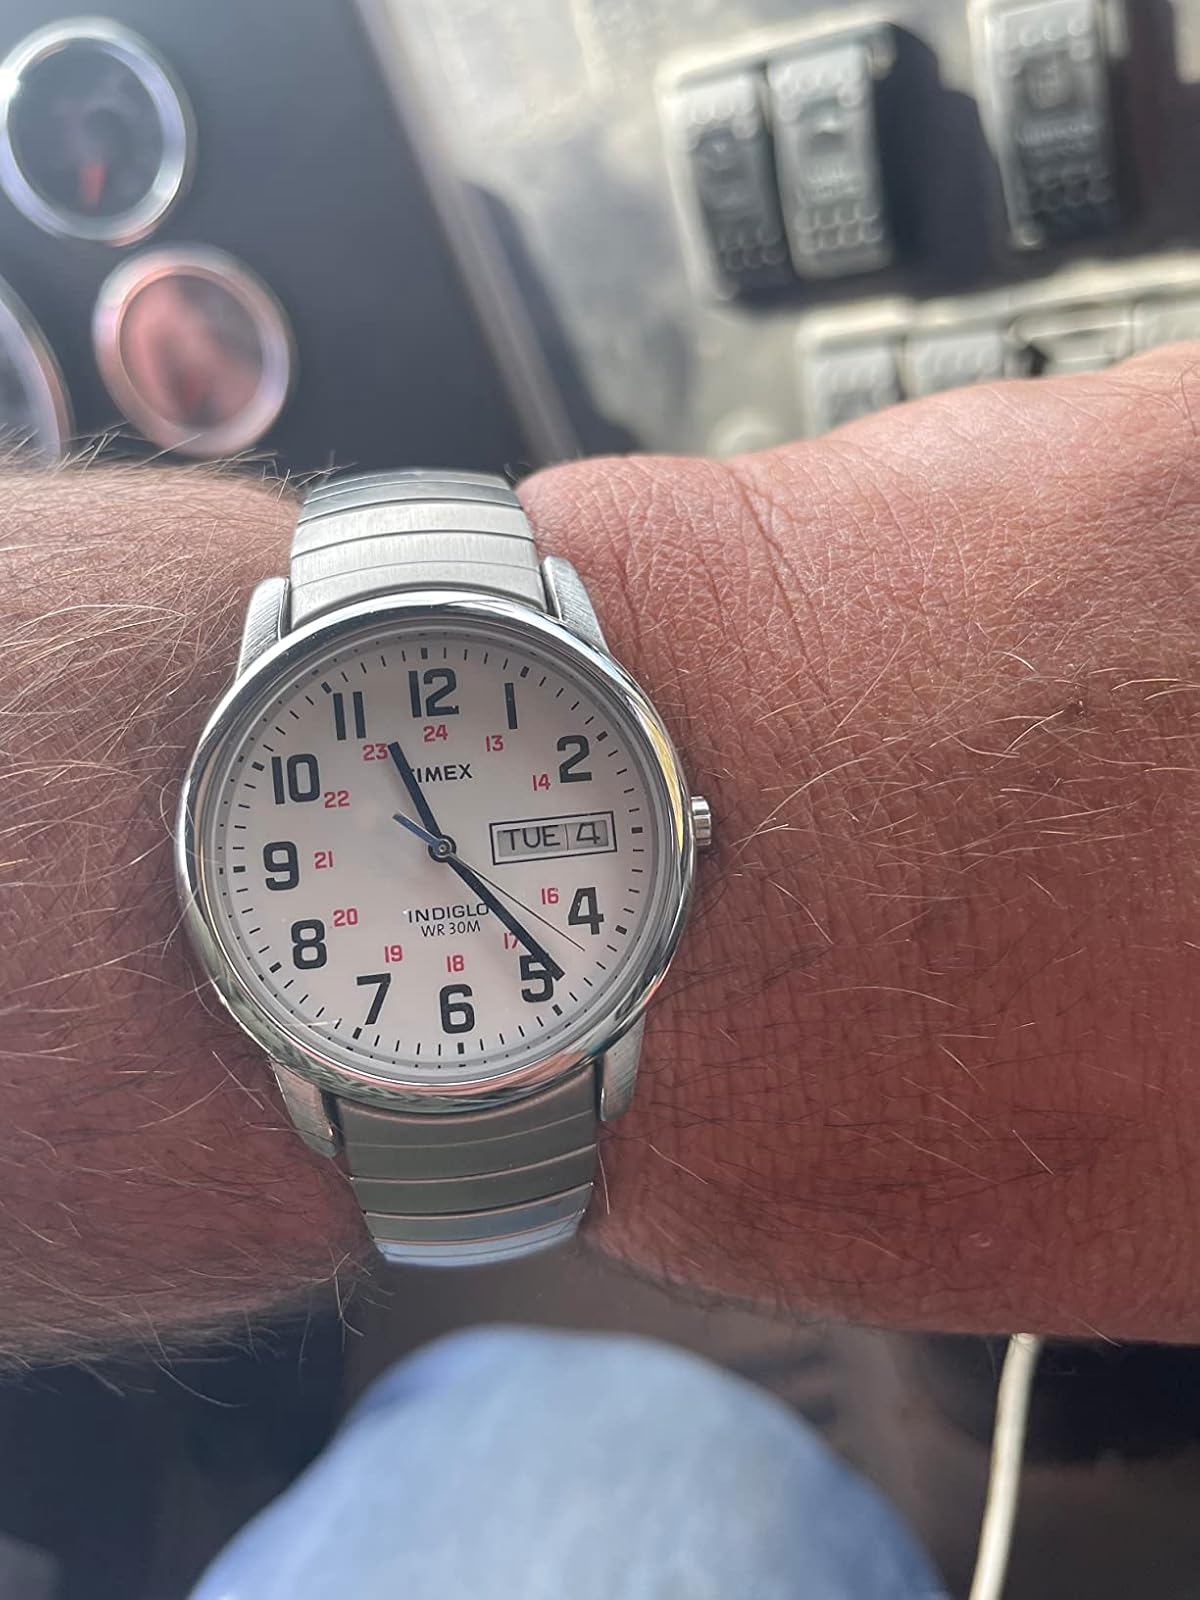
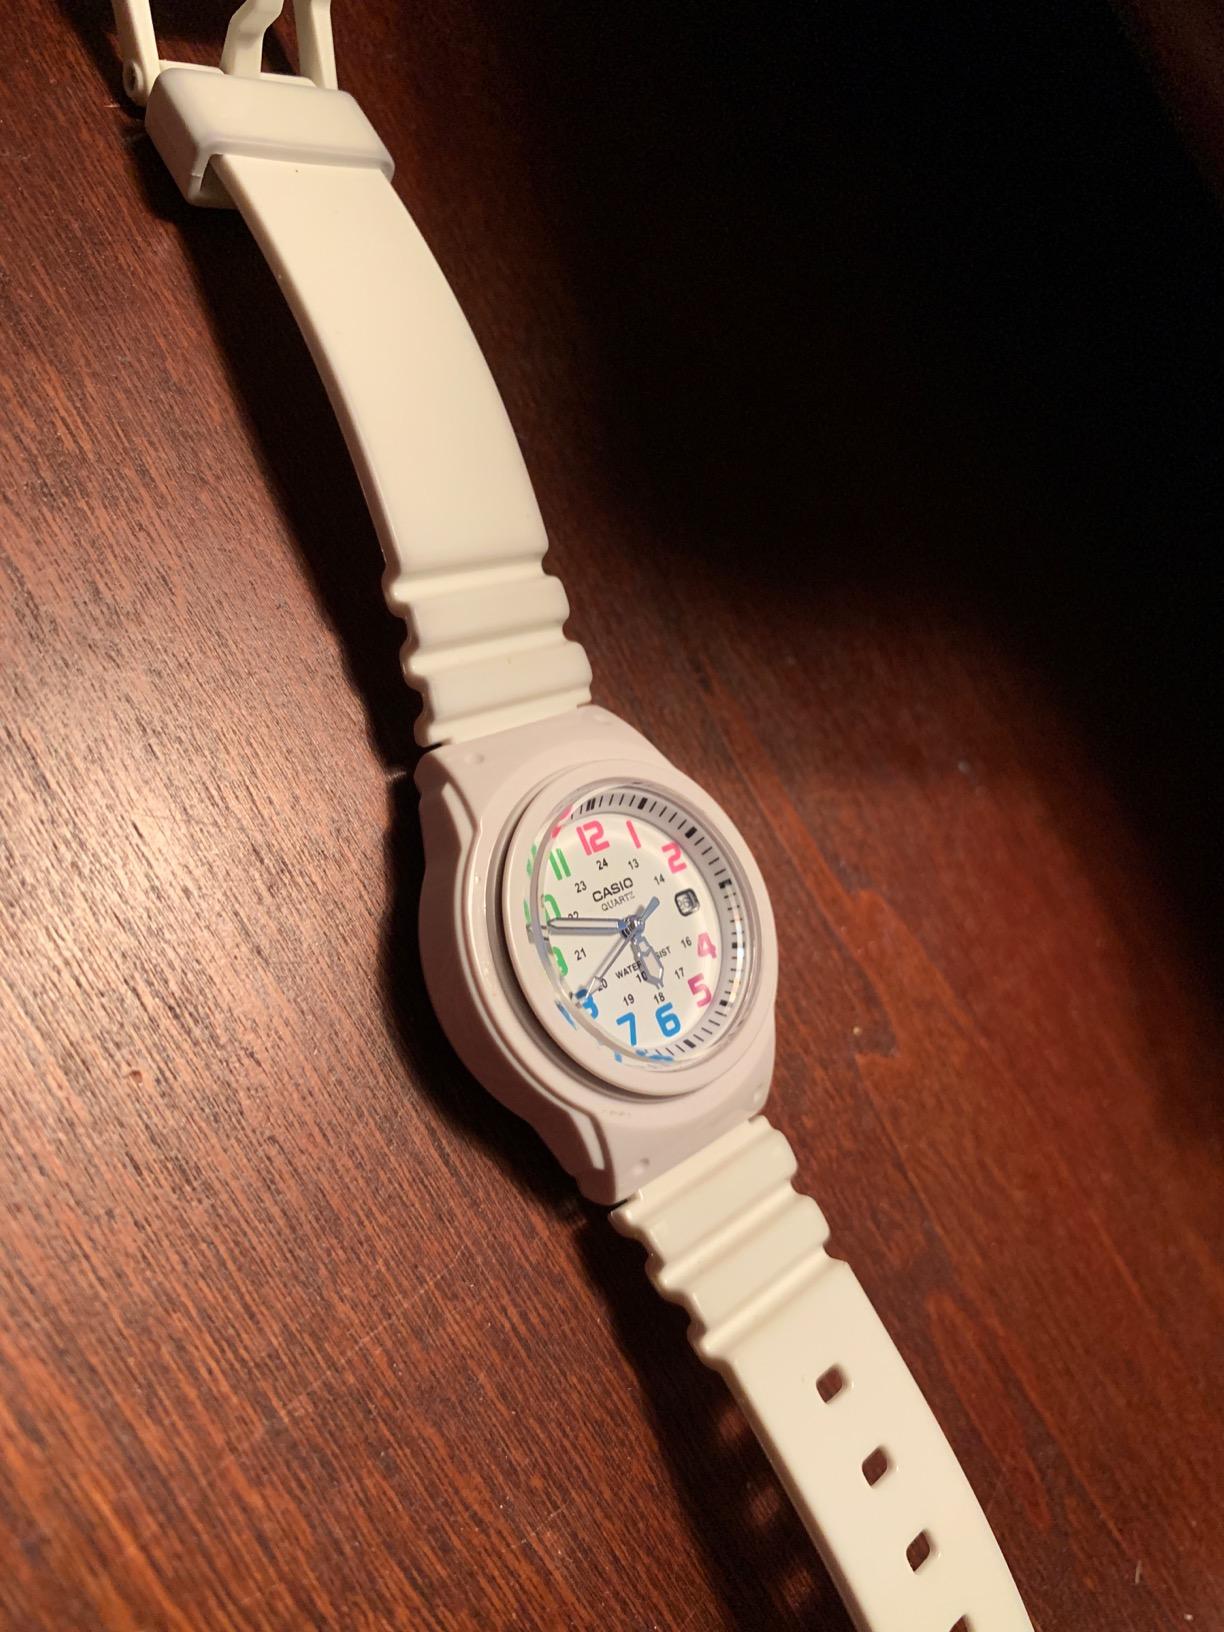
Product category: accessories_watch
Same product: no